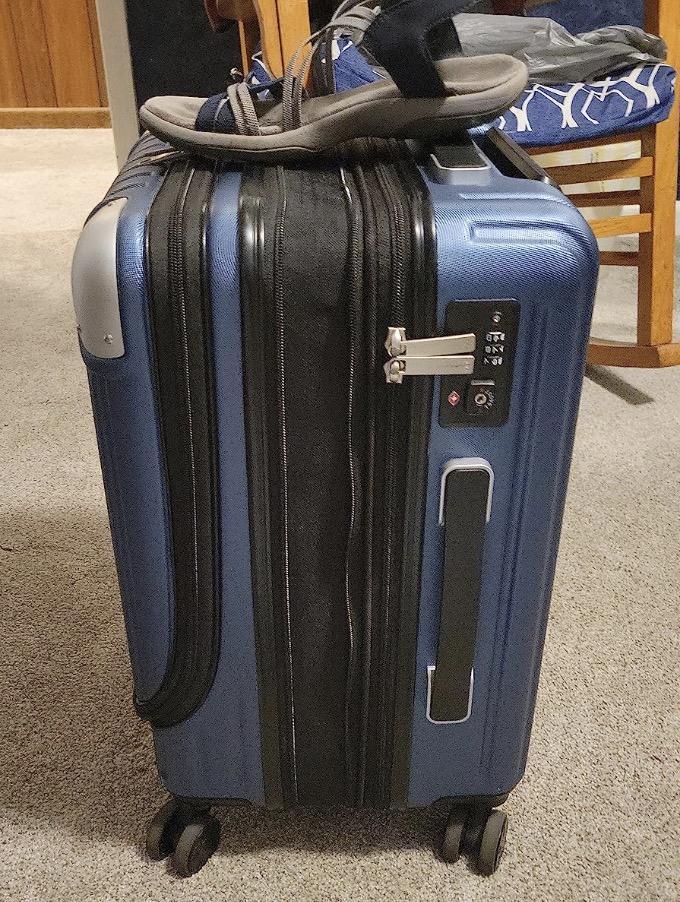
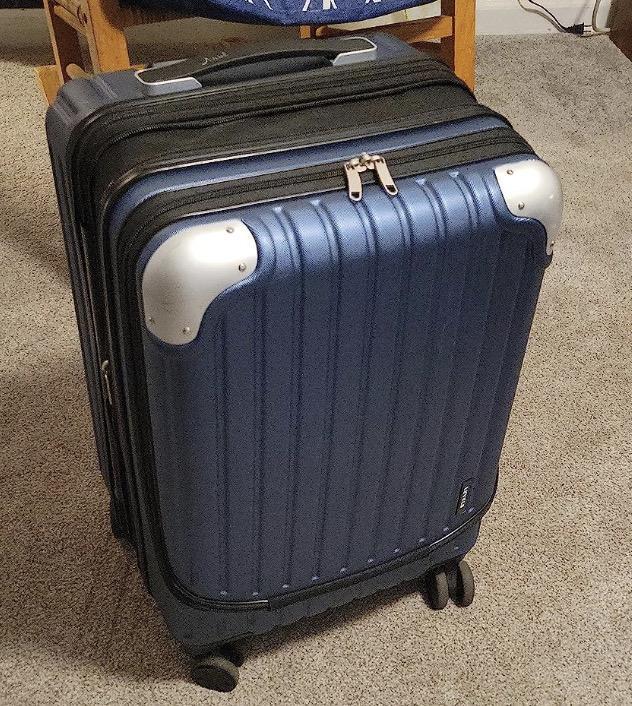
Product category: items_tea
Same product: yes